History of Rome

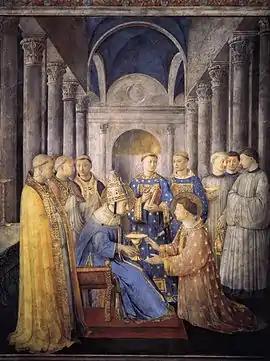
A painting from the Roman Renaissance

The struggle between the Popes and the emperor Frederick II, also king of Naples and Sicily, saw Rome support the Ghibellines. To repay his loyalty, Frederick sent to the commune the Carroccio he had won from the Lombards at the battle of Cortenuova in 1234, and which was exposed in the Campidoglio.